Bernhard Häring

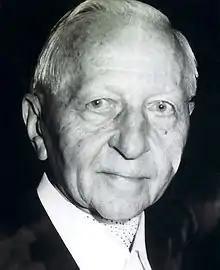

Bernard Häring (10 November 1912 – 3 July 1998) was a German moral theologian and a Redemptorist priest in the Catholic Church.